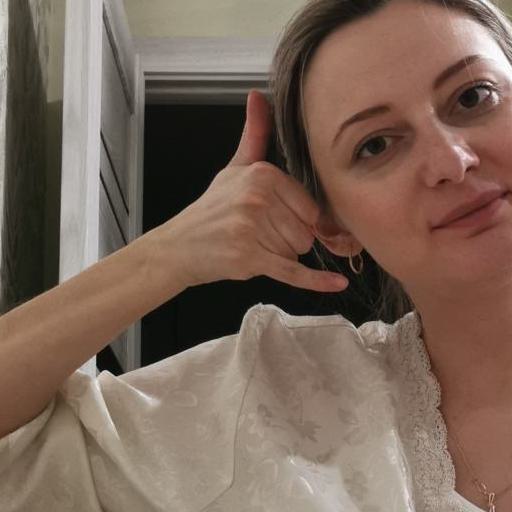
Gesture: call